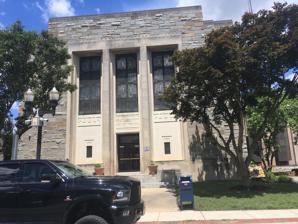
Building: Cecil County Circuit Courthouse
Country: United States of America
Year built: 1940
Building in Maryland, United States of America Cecil County Circuit Courthouse General information Location 129 E. Main Street Town or city Elkton, Maryland Country United States of America Coordinates 39°36′36″N 75°49′26″W / 39.610°N 75.824°W / 39.610; -75.824 Construction started 1939 Completed 1940 Client Cecil County, Maryland Technical details Size 3 floors The Cecil County Circuit Courthouse is located in Elkton, Maryland .  The courthouse houses the chambers and courtrooms for the 4 judges of the Circuit Court for Cecil County, as well as the clerk's offices, jurors' assembly room, the law library and masters' offices. On Friday, January 3, 2014 Judge Brenda Sexton was sworn in as Cecil County's 4th Circuit Court Judge. She is filling a seat newly created by the Maryland legislature. History The first courthouse in Elkton was completed in 1792. It was renovated in 1884 but by the early 1900s, county officials realized more room was needed and decided to build a new courthouse.  This "new" courthouse was built in 1940 and is still in use today. References